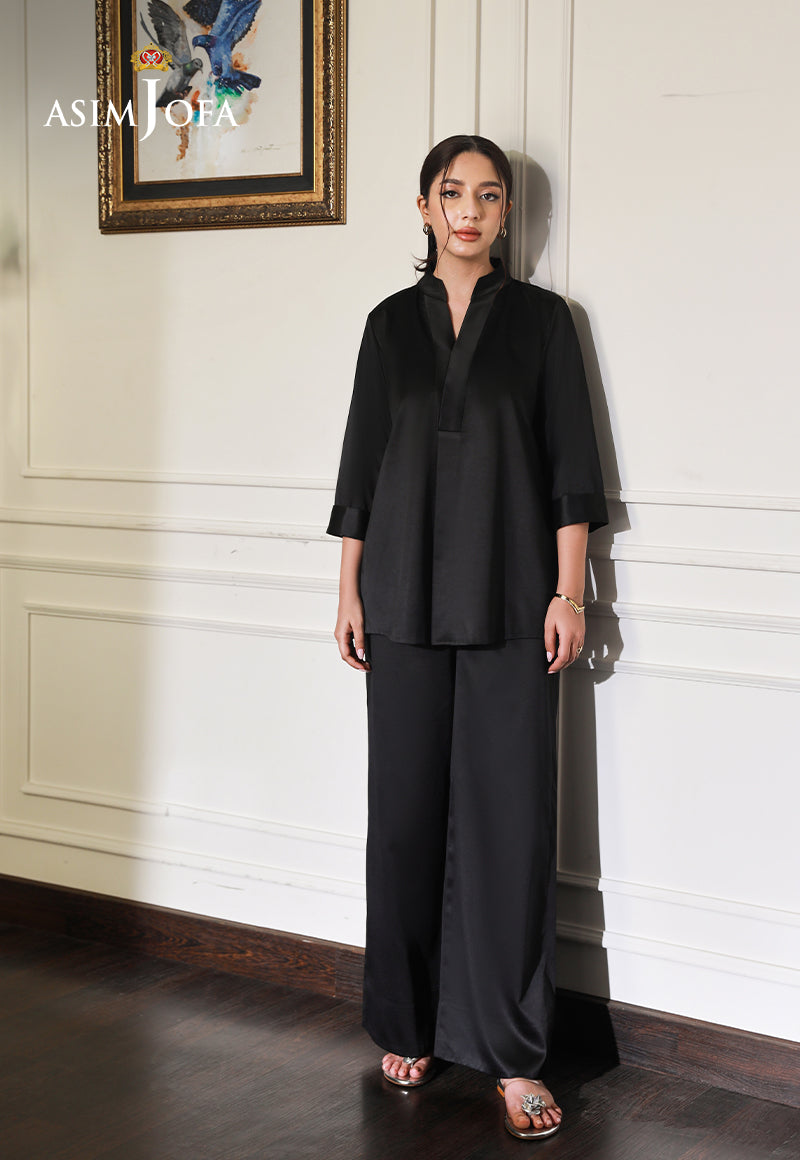
black kalpana top